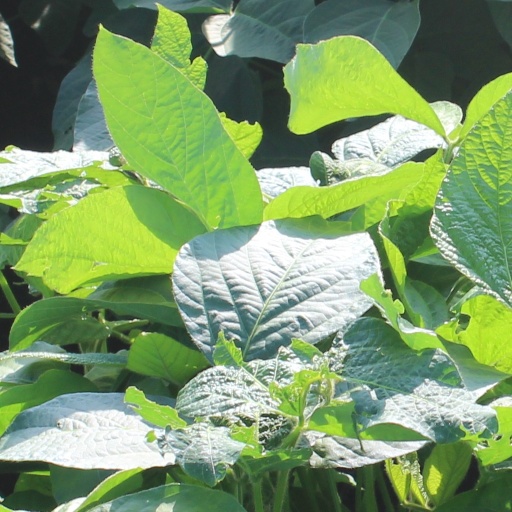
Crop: soybean